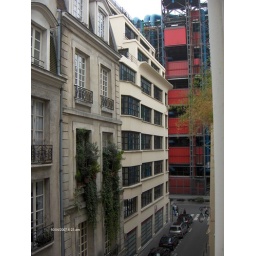
This is the view from the rear window of 29 Rue Rambuteau. The red building in the background is the Pompidou Center.